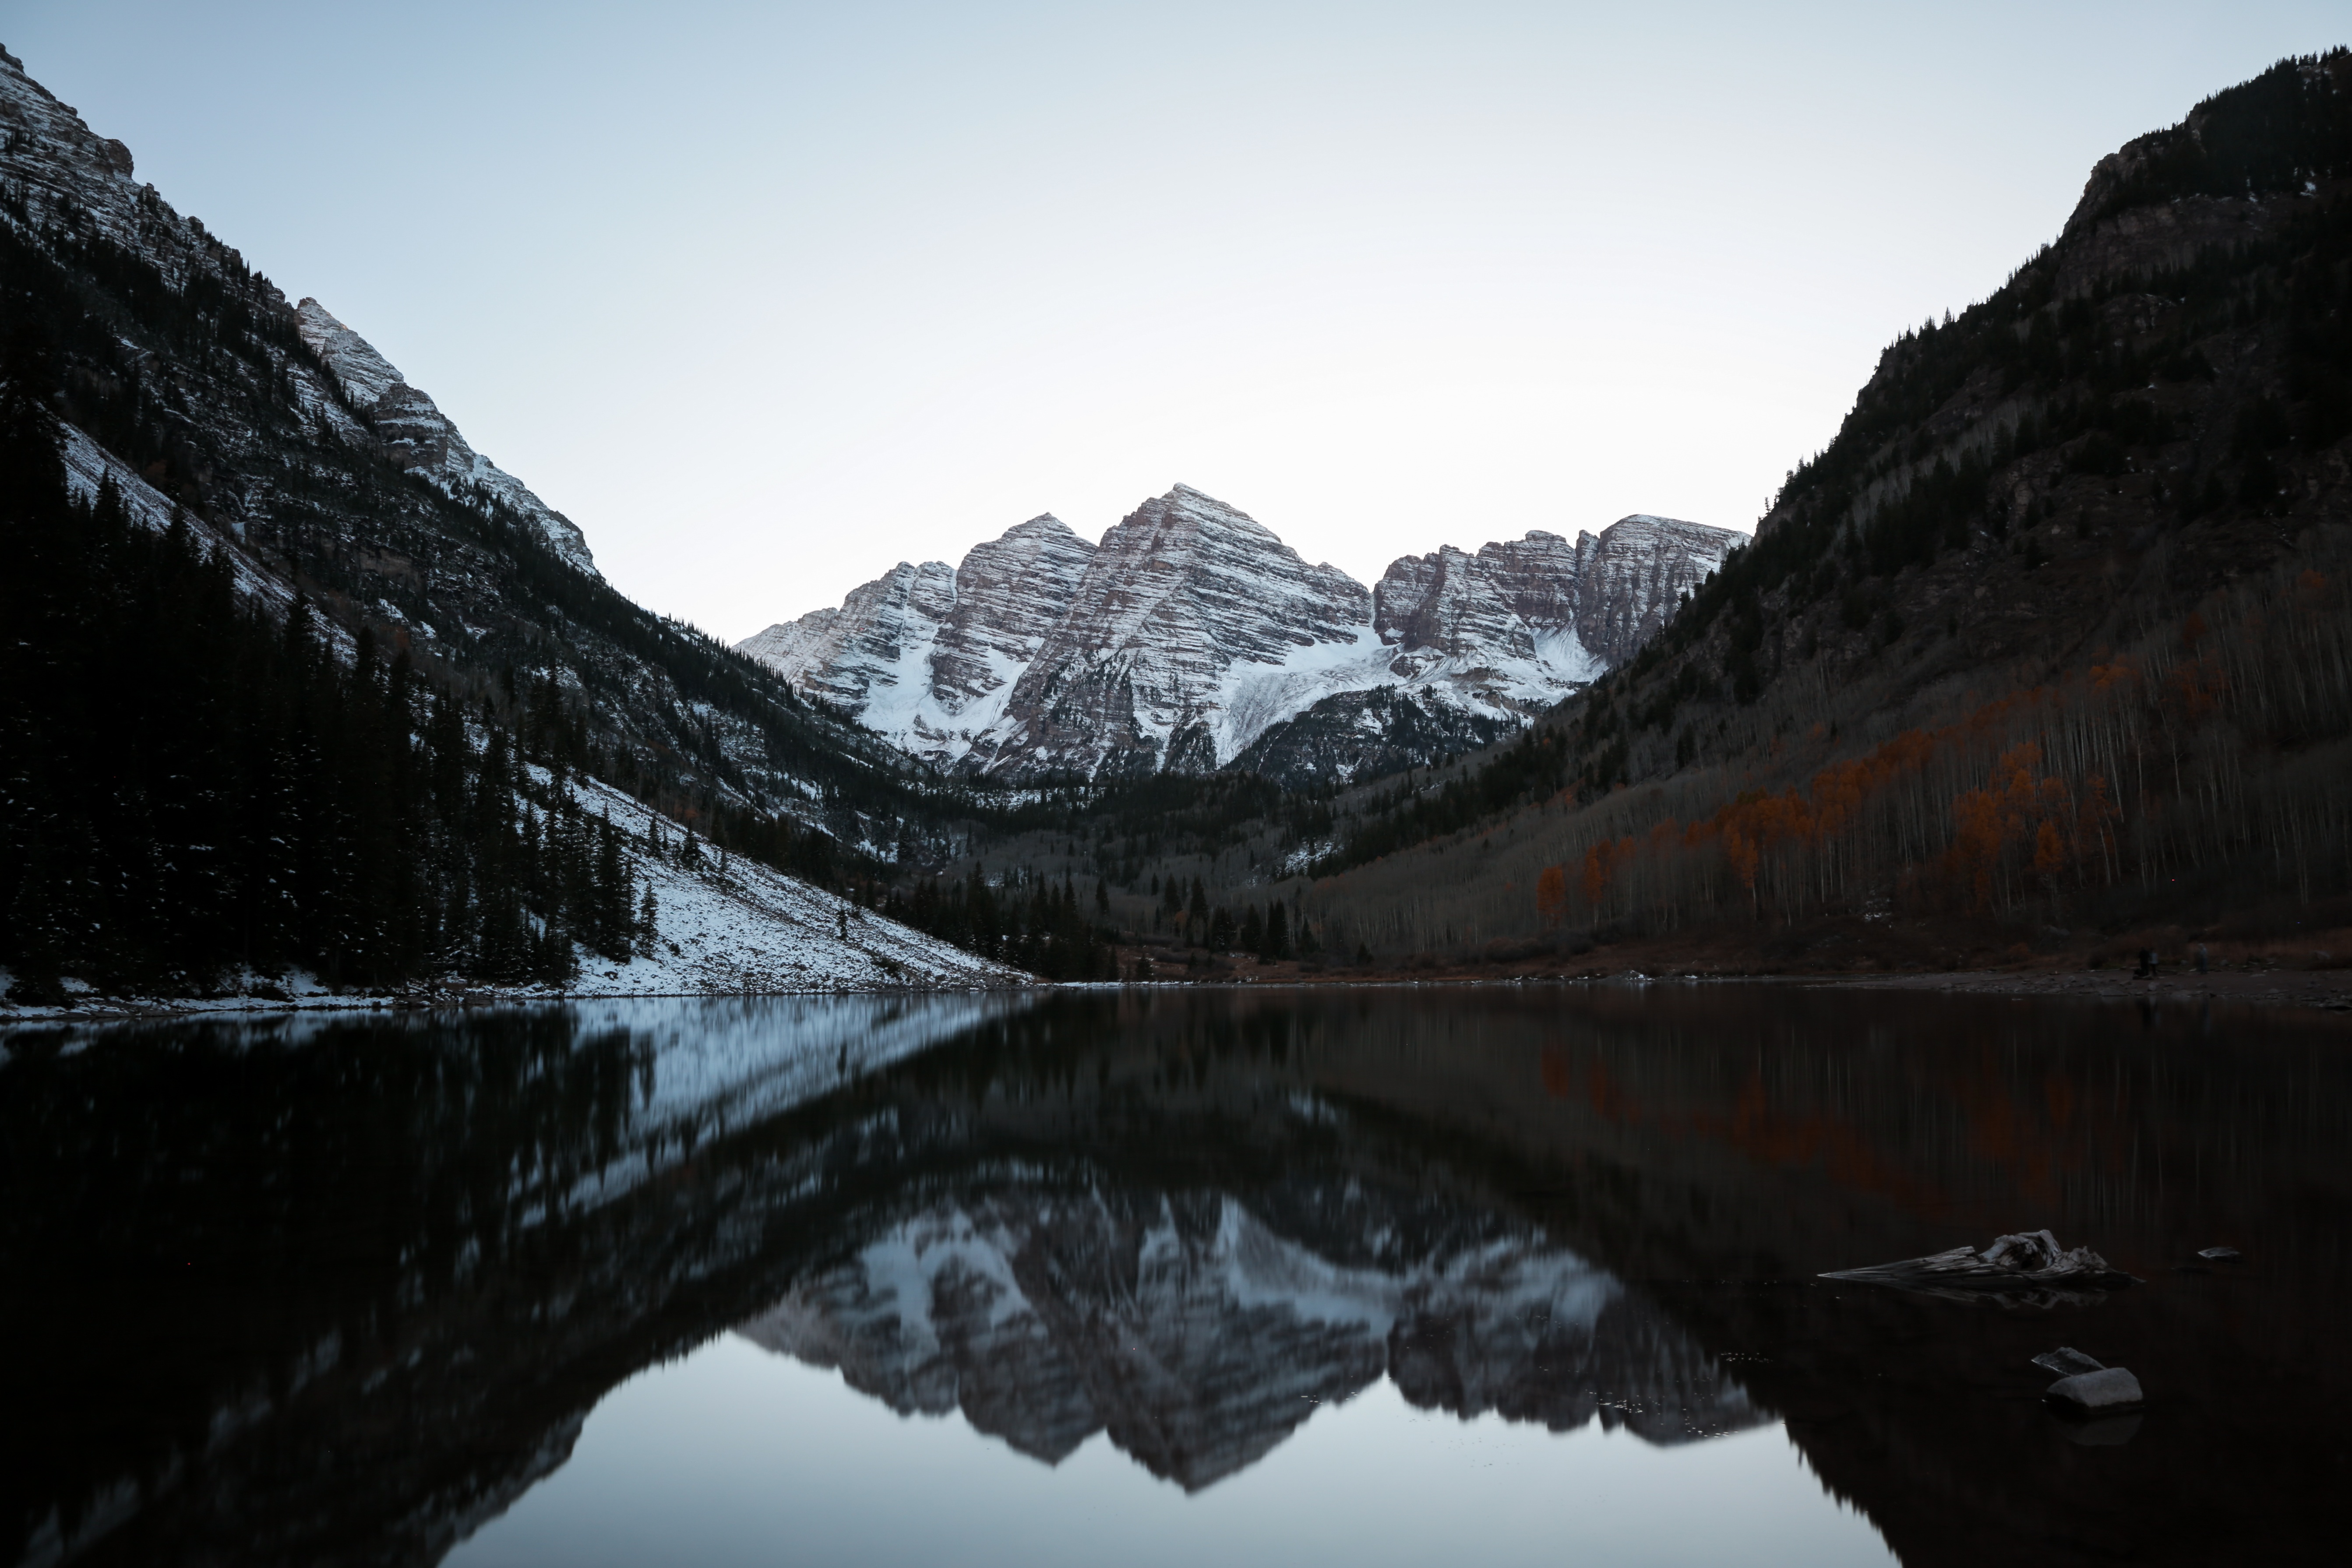
landscape, water, nature, wilderness, mountain, snow, winter, lake, mountain range, reflection, fjord, mountain peak, alps, loch, landform, mountain pass, atmospheric phenomenon, mountainous landforms